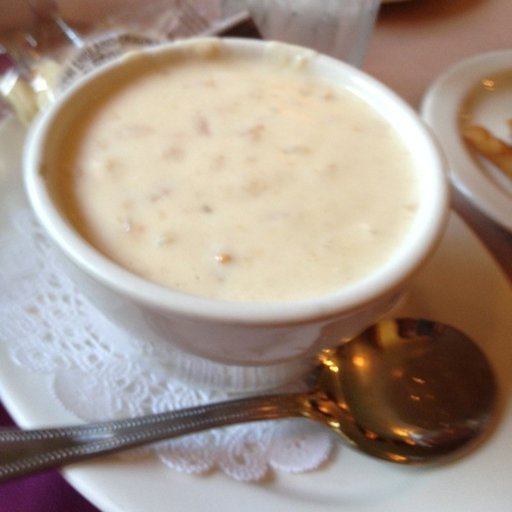
Label: clam_chowder